Plasmacytoma

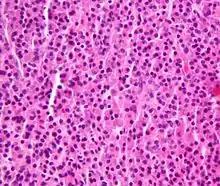
Micrograph of a plasmacytoma.

Plasmacytoma is a tumor of plasma cells. The cells are identical to those seen in multiple myeloma, but they form discrete masses of cells in the skeleton (solitary plasmacytoma of bone; SPB) or in soft tissues (extramedullary plasmacytoma; EP). They do not present with systemic disease, which would classify them as another systemic plasma cell disorder.